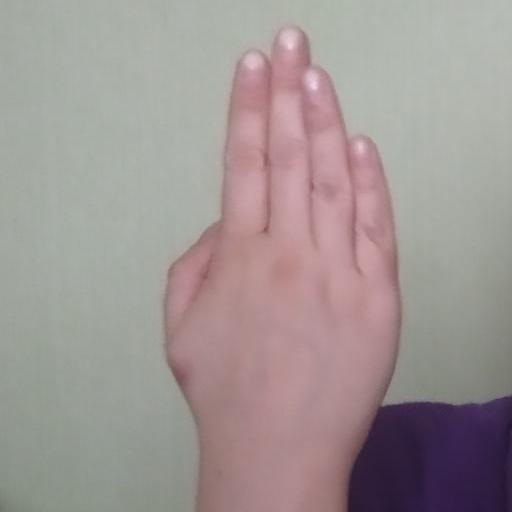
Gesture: stop_inverted